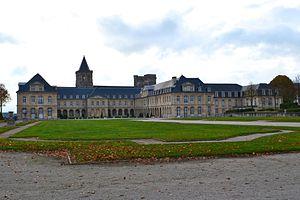
L'Abbaye Aux Dames - Caen
L'hospice Saint-Louis, ou hôpital général de Caen, est un ancien établissement charitable fondé à Caen en 1655. Les locaux sont construits dans les années 1670 au sud du quartier Saint-Jean. Créé principalement pour interner les mendiants et vagabonds, l'établissement devient au XVIIIᵉ siècle un lieu d’accueil des enfants abandonnés et orphelins, ainsi que des personnes âgées invalides ou impotentes. L'hospice Saint-Louis est transféré dans les locaux de l'ancienne abbaye aux Dames en 1908. Entre 1972 et 1984, l'hôpital se spécialise dans l’accueil de personne âgées et change de nom.